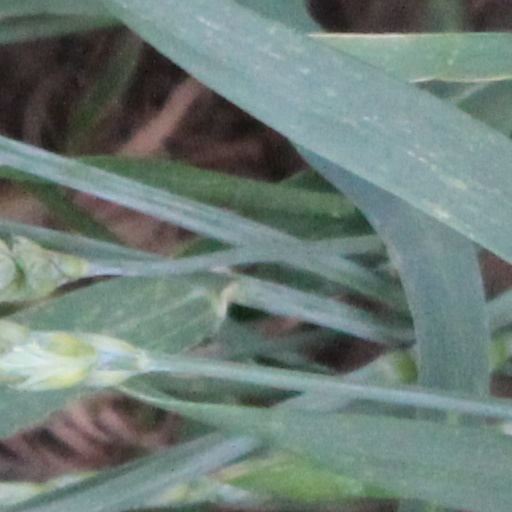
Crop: wheat